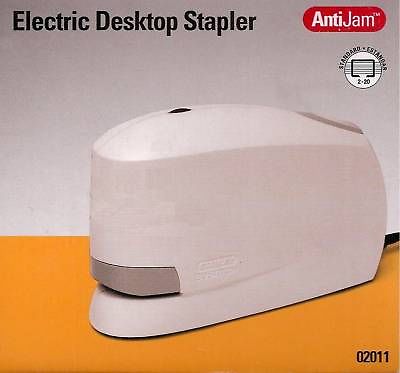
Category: stapler